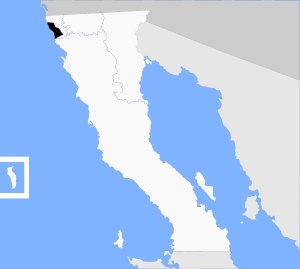
Playas de Rosarito
Playas de Rosaritos placering
Playas de Rosarito er en by i den mexicanske delstat Baja California. Byen er administrativt center for kommunen Playas de Rosarito. På grund af den korte afstand til Tijuana, regnes Rosarito som en del af Tijuanas storbyområde. Folketællinger fra 2005 viser et indbyggertal på 56 877 for byen.